Brinton's Mill

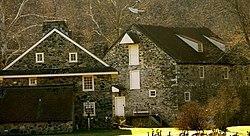
Brinton's Mill, December 2009

Brinton's Mill, also known as The Mill at Brinton's Bridge, is a historic grist mill located in Birmingham Township, Chester County, Pennsylvania. The mill was built about 1720, expanded in 1769, and renovated in 1824. The granary was built about 1824, when the mill was expanded. Also on the property is a stone dwelling constructed in the 1920s and built on the foundation of an early 18th-century dwelling. During the Battle of Brandywine in September 1777, General John Sullivan and his troops were bivouacked at the adjacent Brinton's Ford. In the early 1970s, the mill property was owned by artist Andrew Wyeth. In 1958, Andrew and Betsy Wyeth purchased and restored "The Mill," a group of 18th-century buildings that appeared often in his work, including "Night Sleeper" (1979).